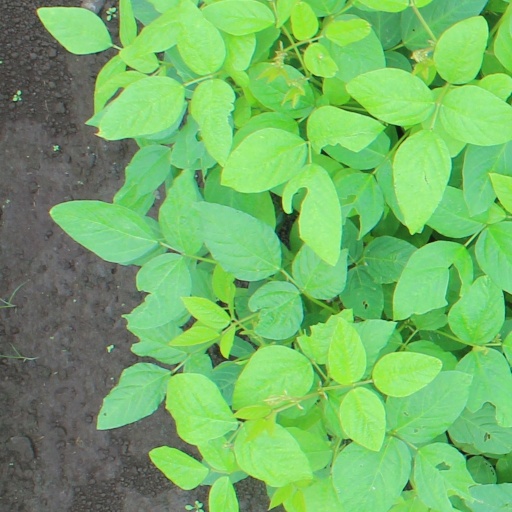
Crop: soybean